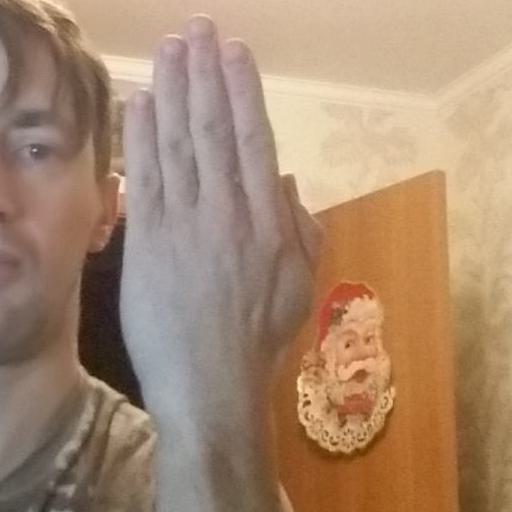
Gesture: stop_inverted